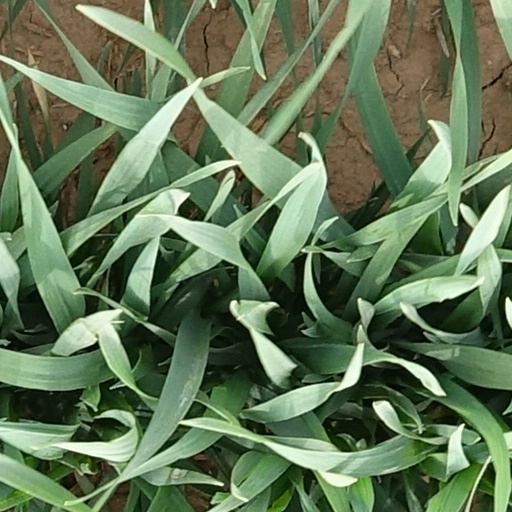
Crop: wheat